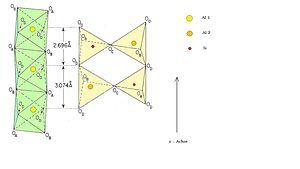
La sillimanite est une espèce minérale du groupe des silicates sous-groupe des nésosubsilicates de formule Al₂O(SiO₄) avec des traces de fer. Dans les gisements, il se présente le plus souvent sous forme de minéral blanchâtre, fibreux et lamellaire, à aspect nacré. Les cristaux mal formés ne dépassent pas 2 cm. Ils témoignent d'un métamorphisme régional de degré moyen à élevé, de roches sédimentaires riches en alumine ou de roches magmatiques alumineuses dans lesquelles la sillimanite se développe tardivement aux dépens de la biotite, du grenat ou de la cordiérite.